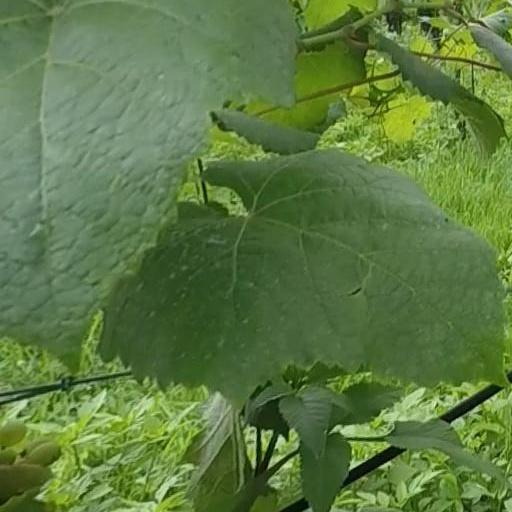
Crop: grape